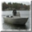
Label: ship